Dariya Nikitichna Dobroczajeva

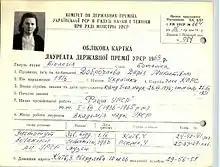
Registration card of the winner of the USSR State Prize

The botanical exposition of the National Museum of Natural History, which was organized by D.M. Dobroczajeva, is now named after her — the D.M. Dobroczajeva Botanical Museum.